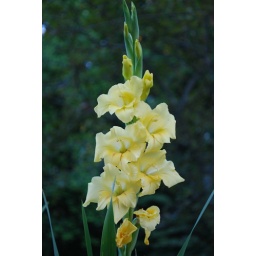
this is the yellow flower around our mailbox..